Television in Croatia

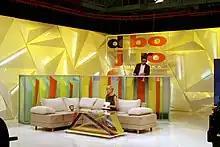
Studio set of HRT's morning show "Dobro jutro Hrvatska" in February 2008

As of May 2014, there are eleven nationwide free-to-air DVB-T television channels, with HRT's four channels, RTL Televizija operating three, Nova TV operating two and the remaining two operated by the Croatian Olympic Committee and Author d.o.o. companies and the government's Central State Administrative Office for e-Croatia. All ten DVB-T television channels are free-to-air and privately owned, except for HRT's channels and the Moja uprava channel (which are publicly owned broadcasters). Doma TV is part of the Nova TV group. Since 2007 television audience measurement is conducted by the Nielsen Company using 1,086 peoplemeters, and it is applied to terrestrial, cable and satellite TV. As of January 2012 HRT, RTL Televizija and Nova TV are using the service.